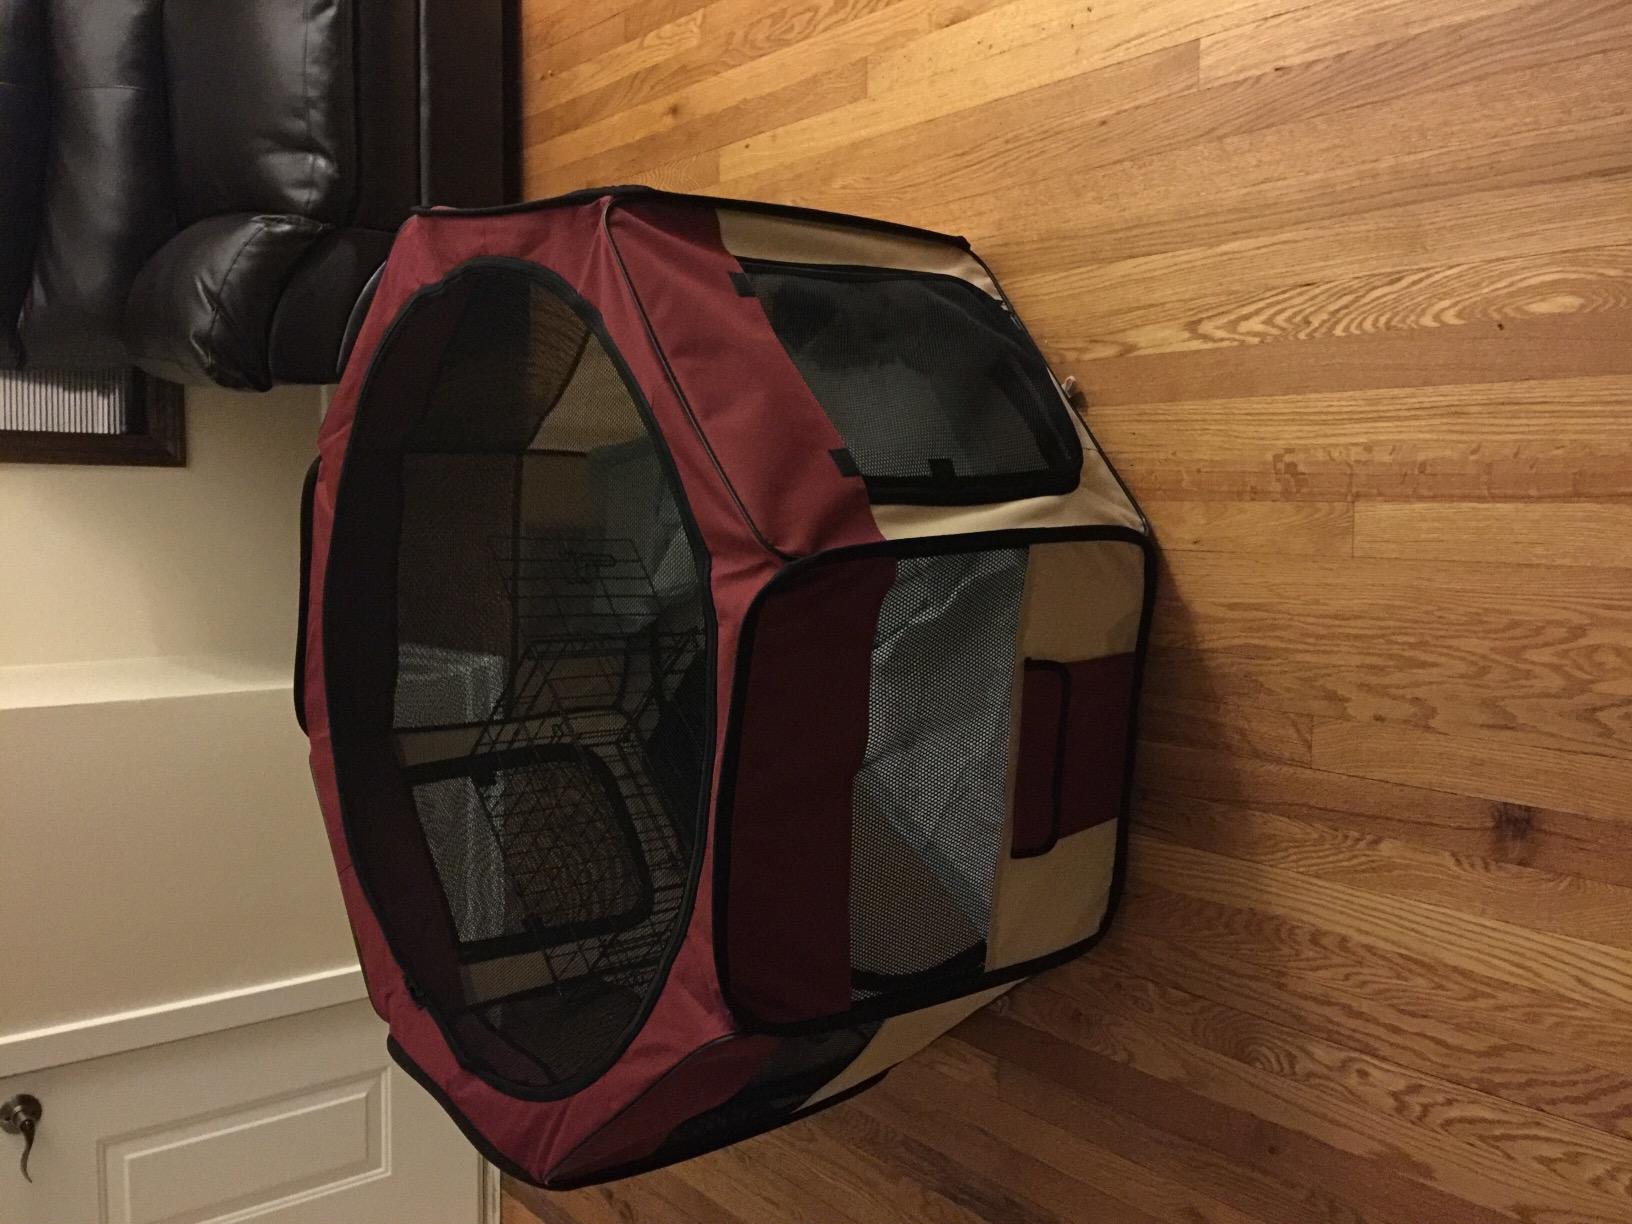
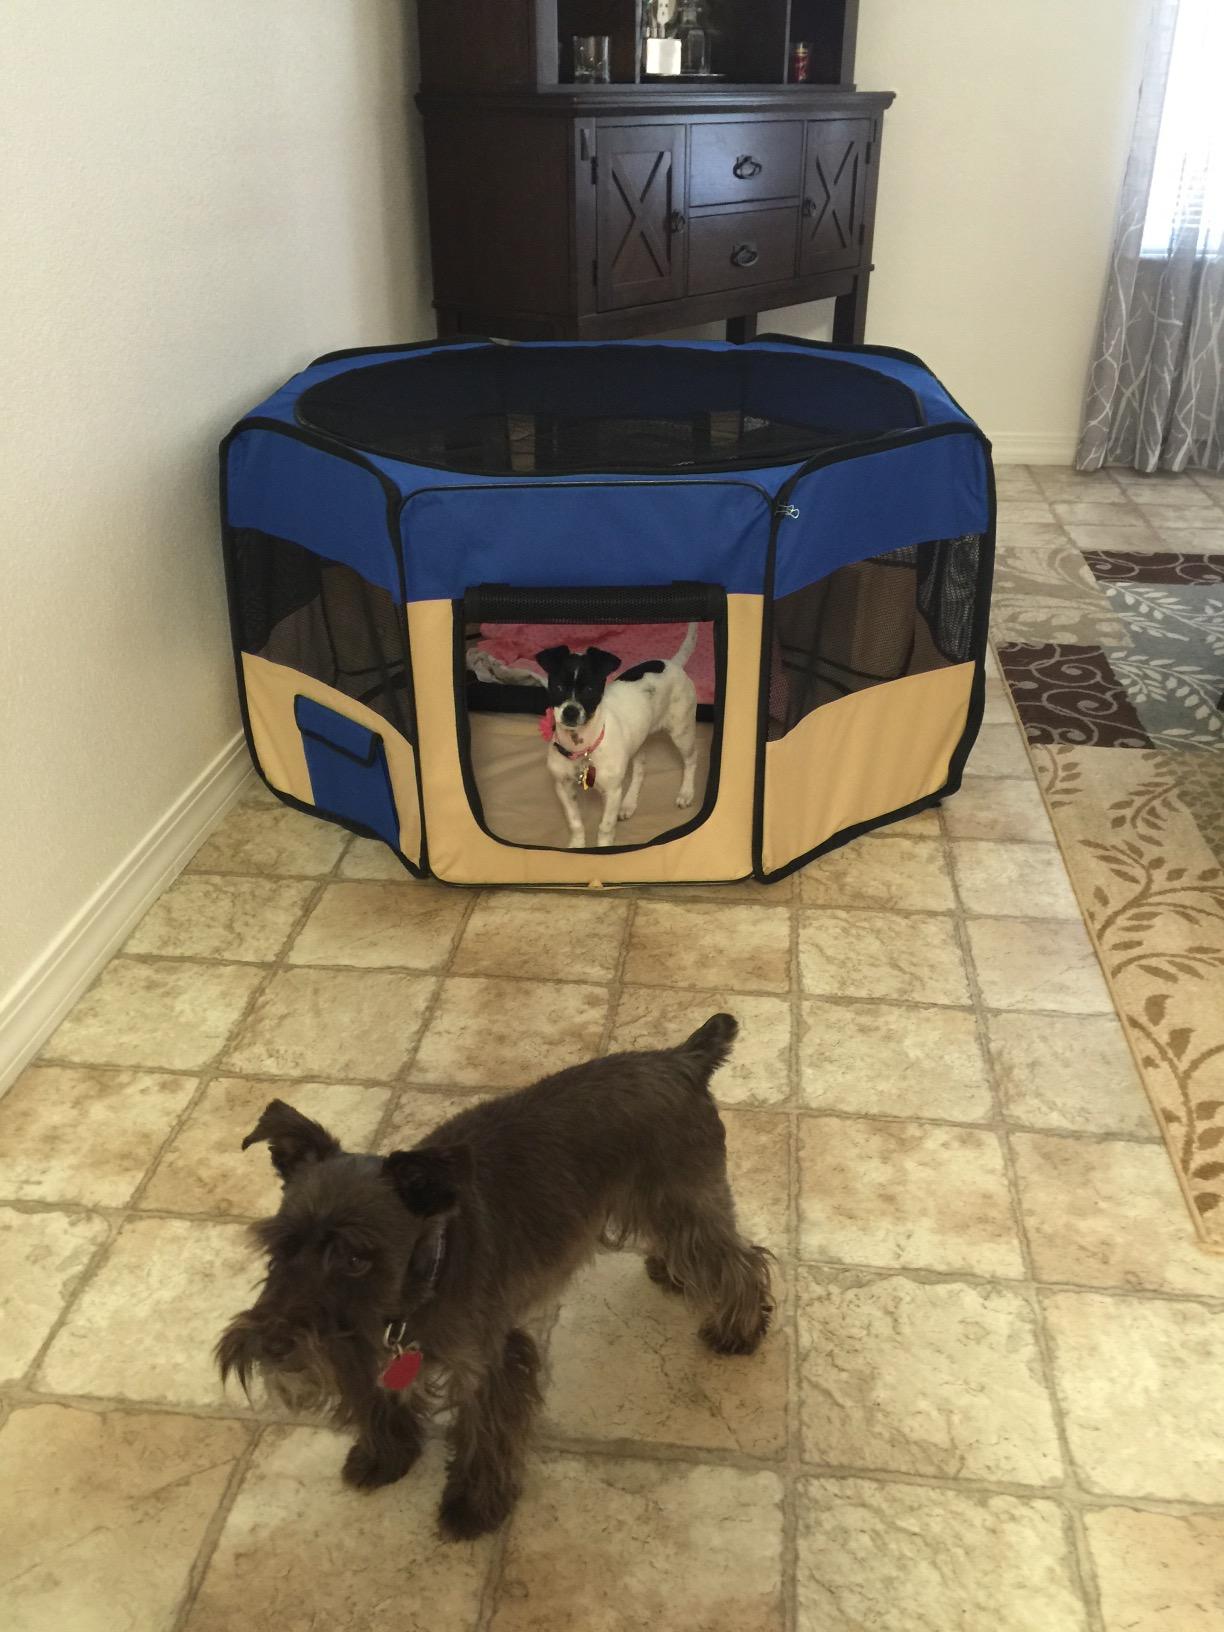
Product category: items_kennel
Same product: no